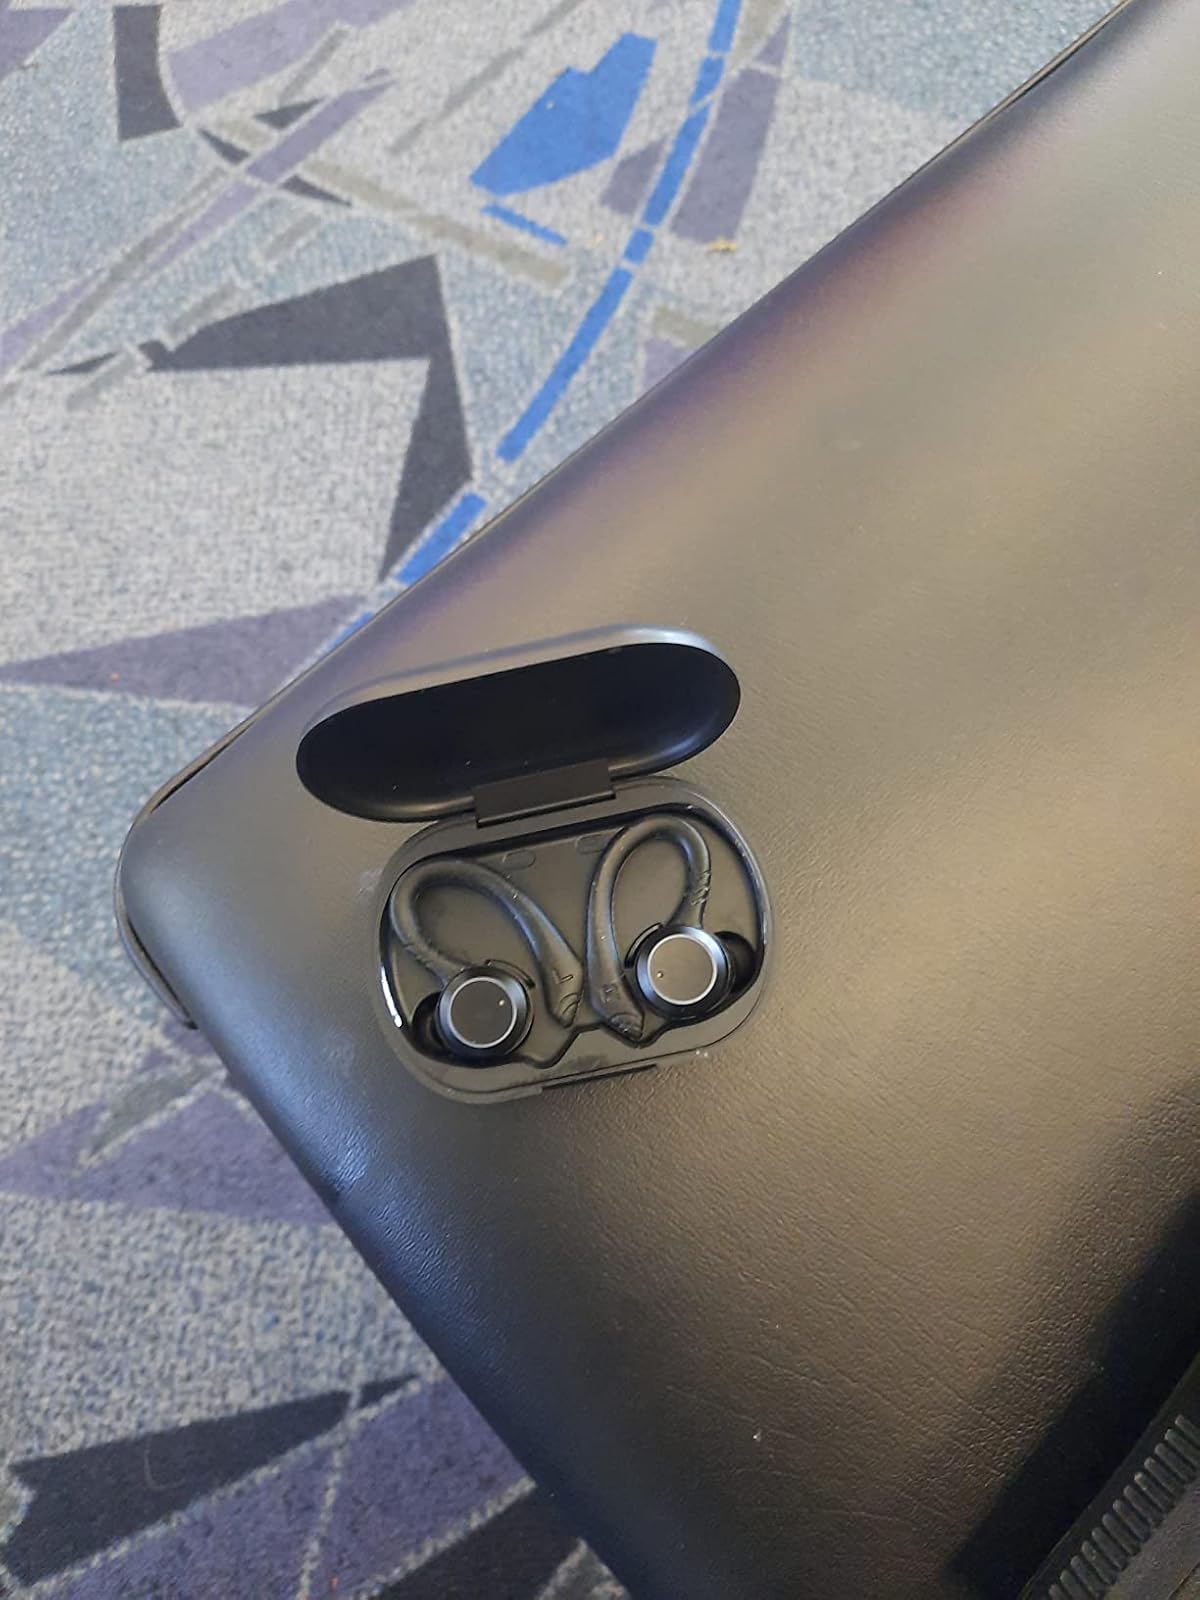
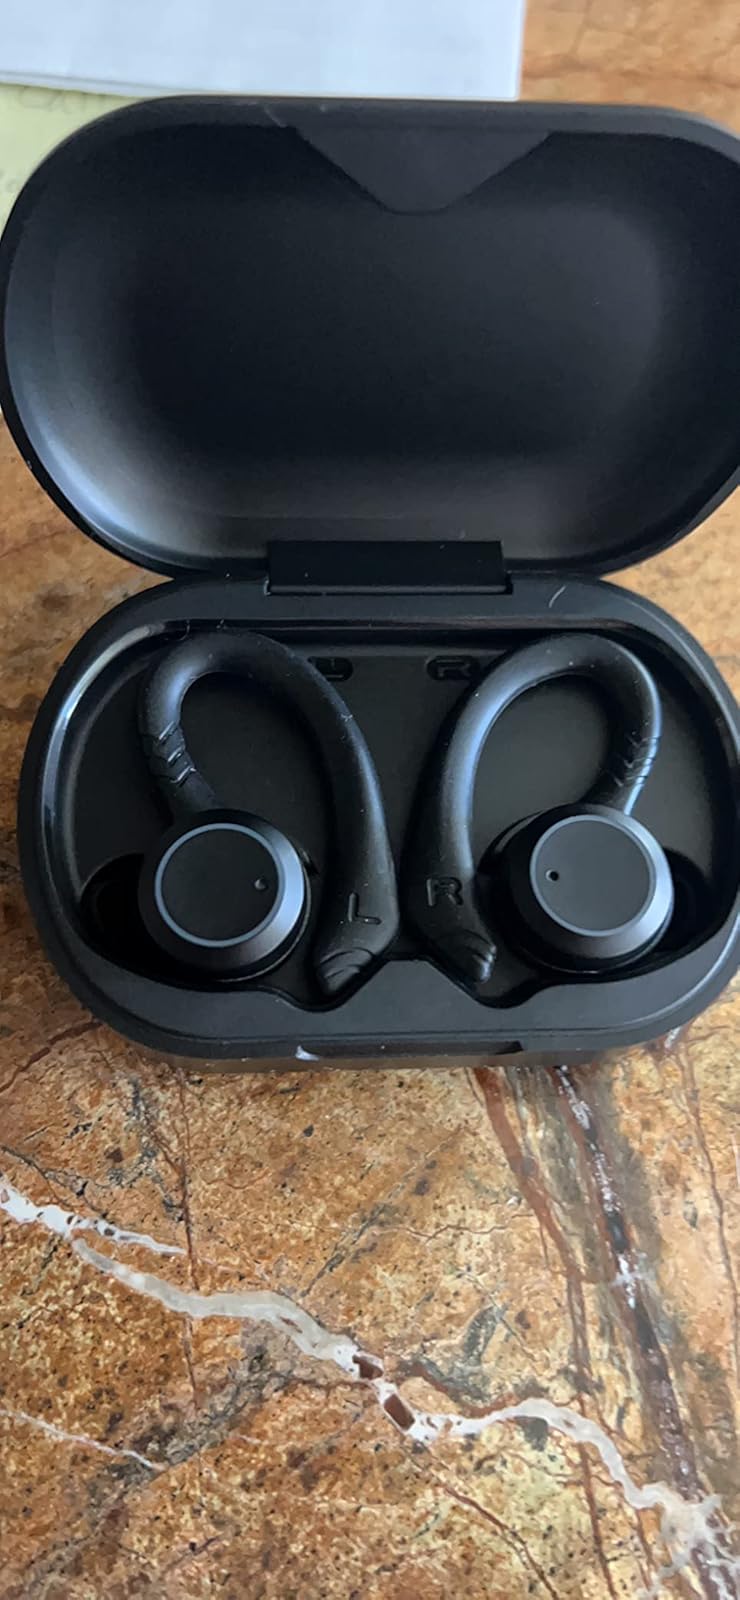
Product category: earbuds
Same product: yes